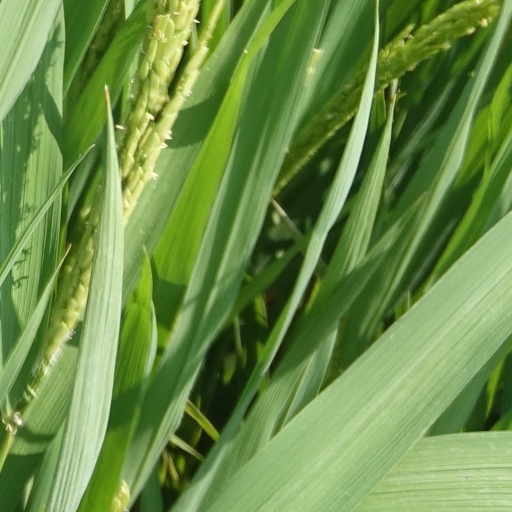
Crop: rice